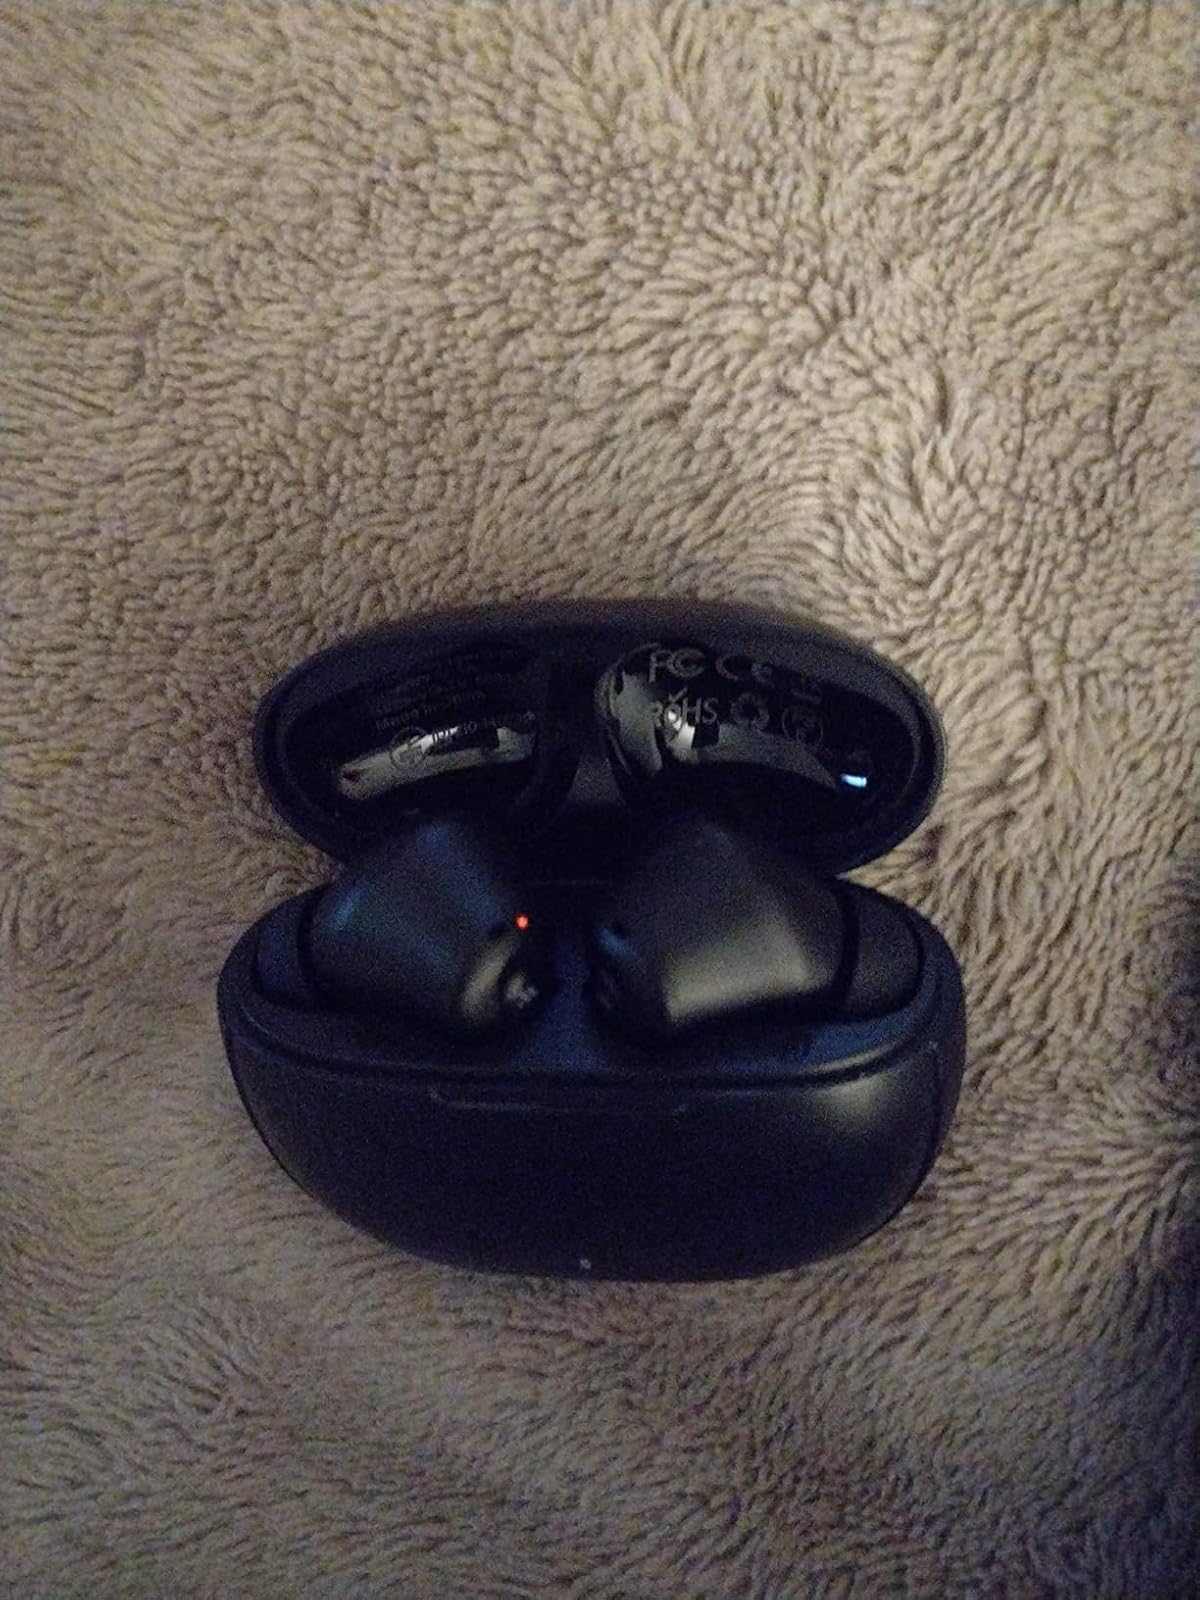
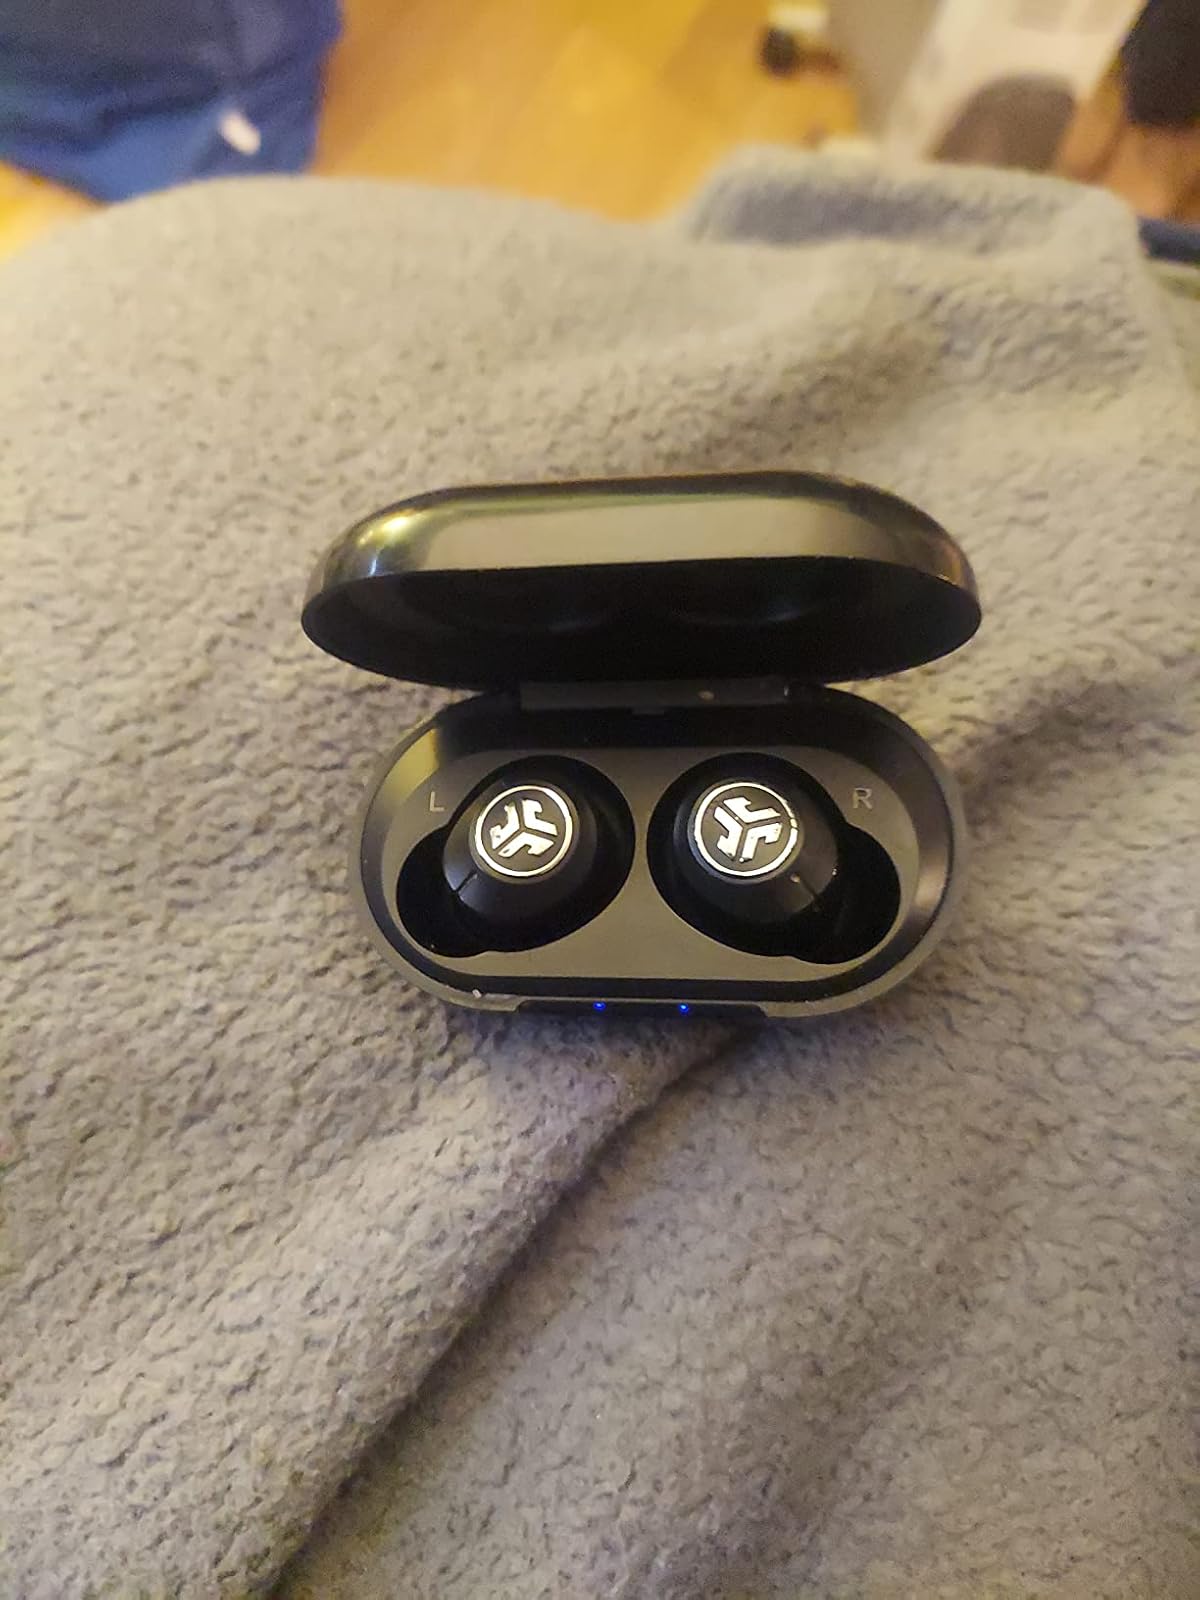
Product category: earbuds
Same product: no